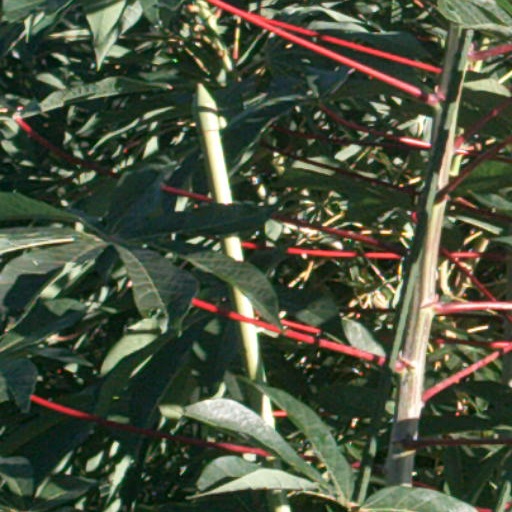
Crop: cassava